Women and government in Australia

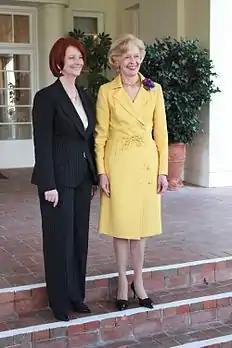
Governor-General Quentin Bryce (right) stands with Prime Minister Julia Gillard – the first women to hold these respective offices in Australian history,

The Monarch is represented in Australia by Governors at a state level, and by the Governor-General at a Federal government level. There have been fifteen female state governors, since 1991 when Dame Roma Mitchell became the 31st Governor of South Australia. Dame Quentin Bryce became the first female Governor–General in 2008 and served until 2014.